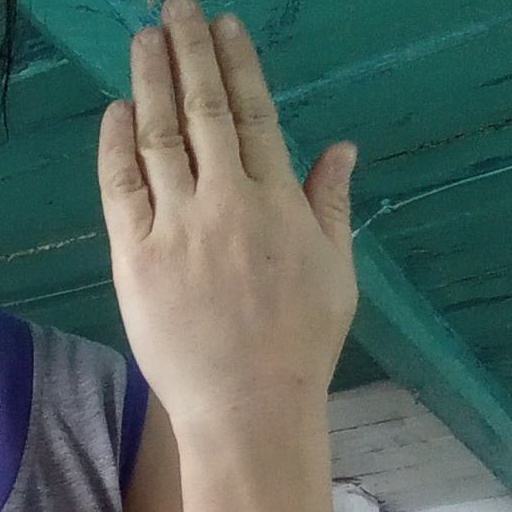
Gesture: stop_inverted